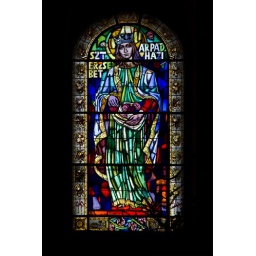
St Elizabeth of Hungary, Queen of Serbia. Stained glass windows in the Chapel of the Holy Right, St Stephen's Basilica, Budapest.